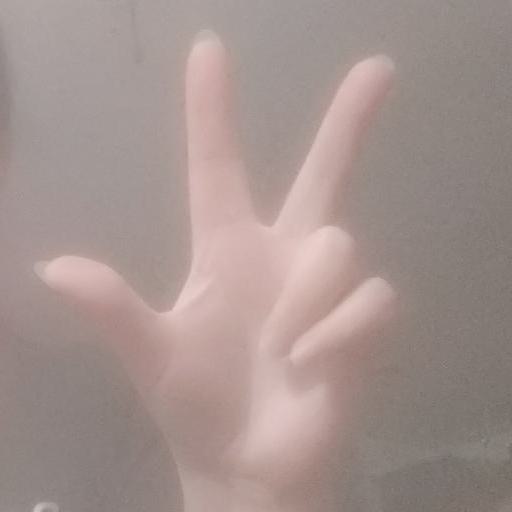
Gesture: three2